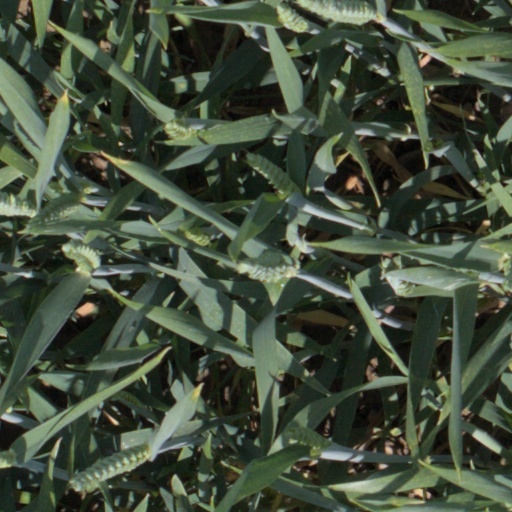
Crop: wheat